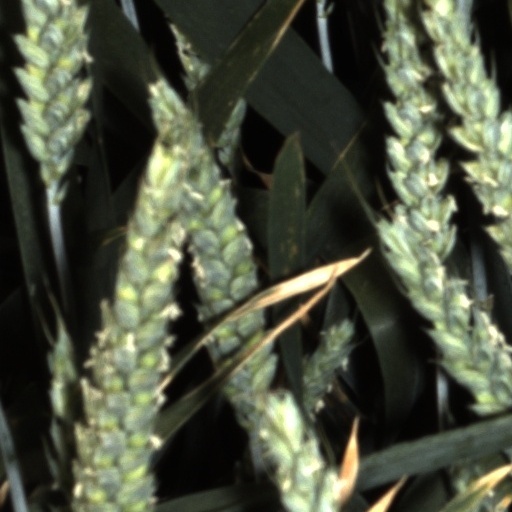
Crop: wheat